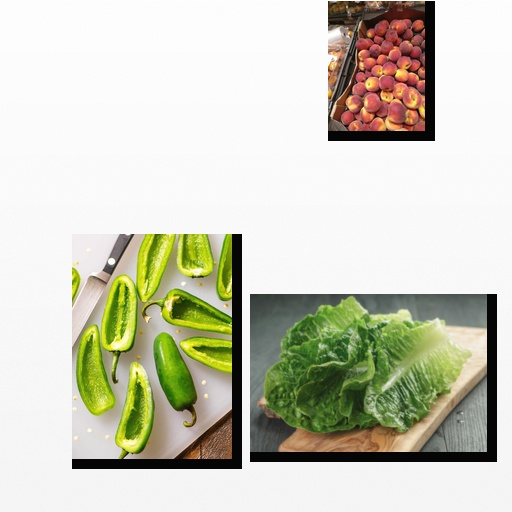
Food items: jalapeno, lettuce, peach